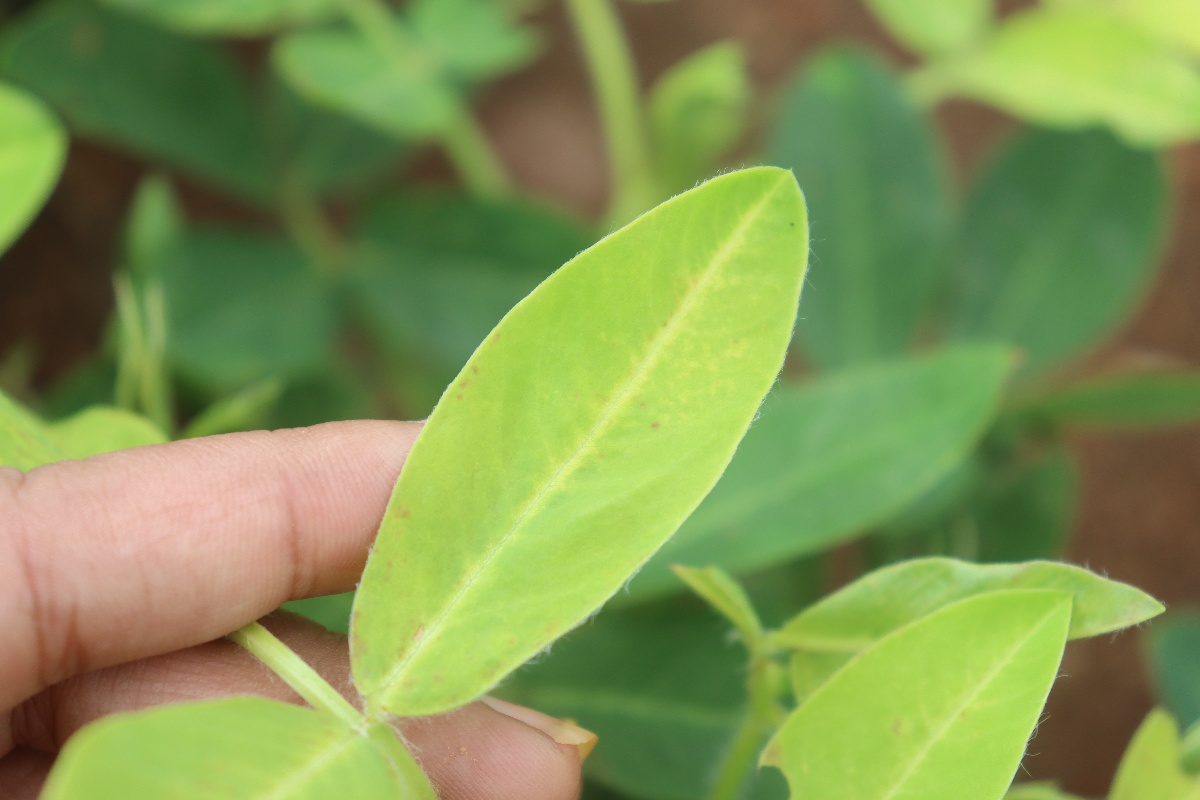
Label: nutrition deficiency